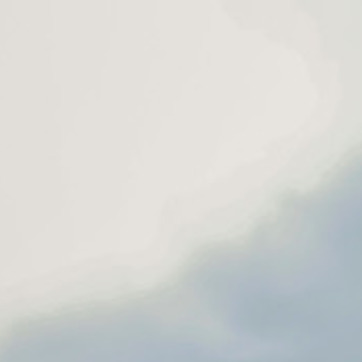
Material: sky